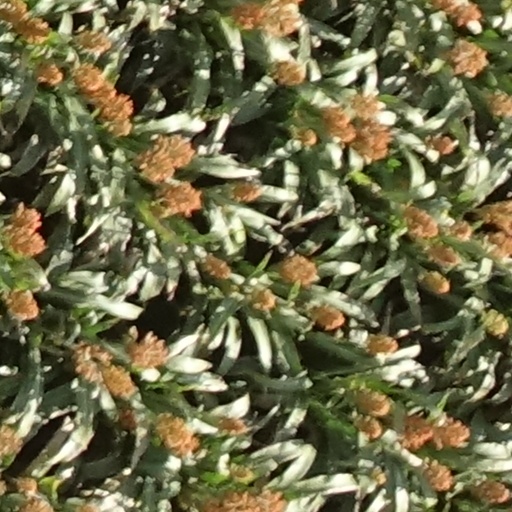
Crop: sorghum